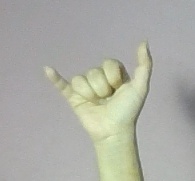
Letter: ya